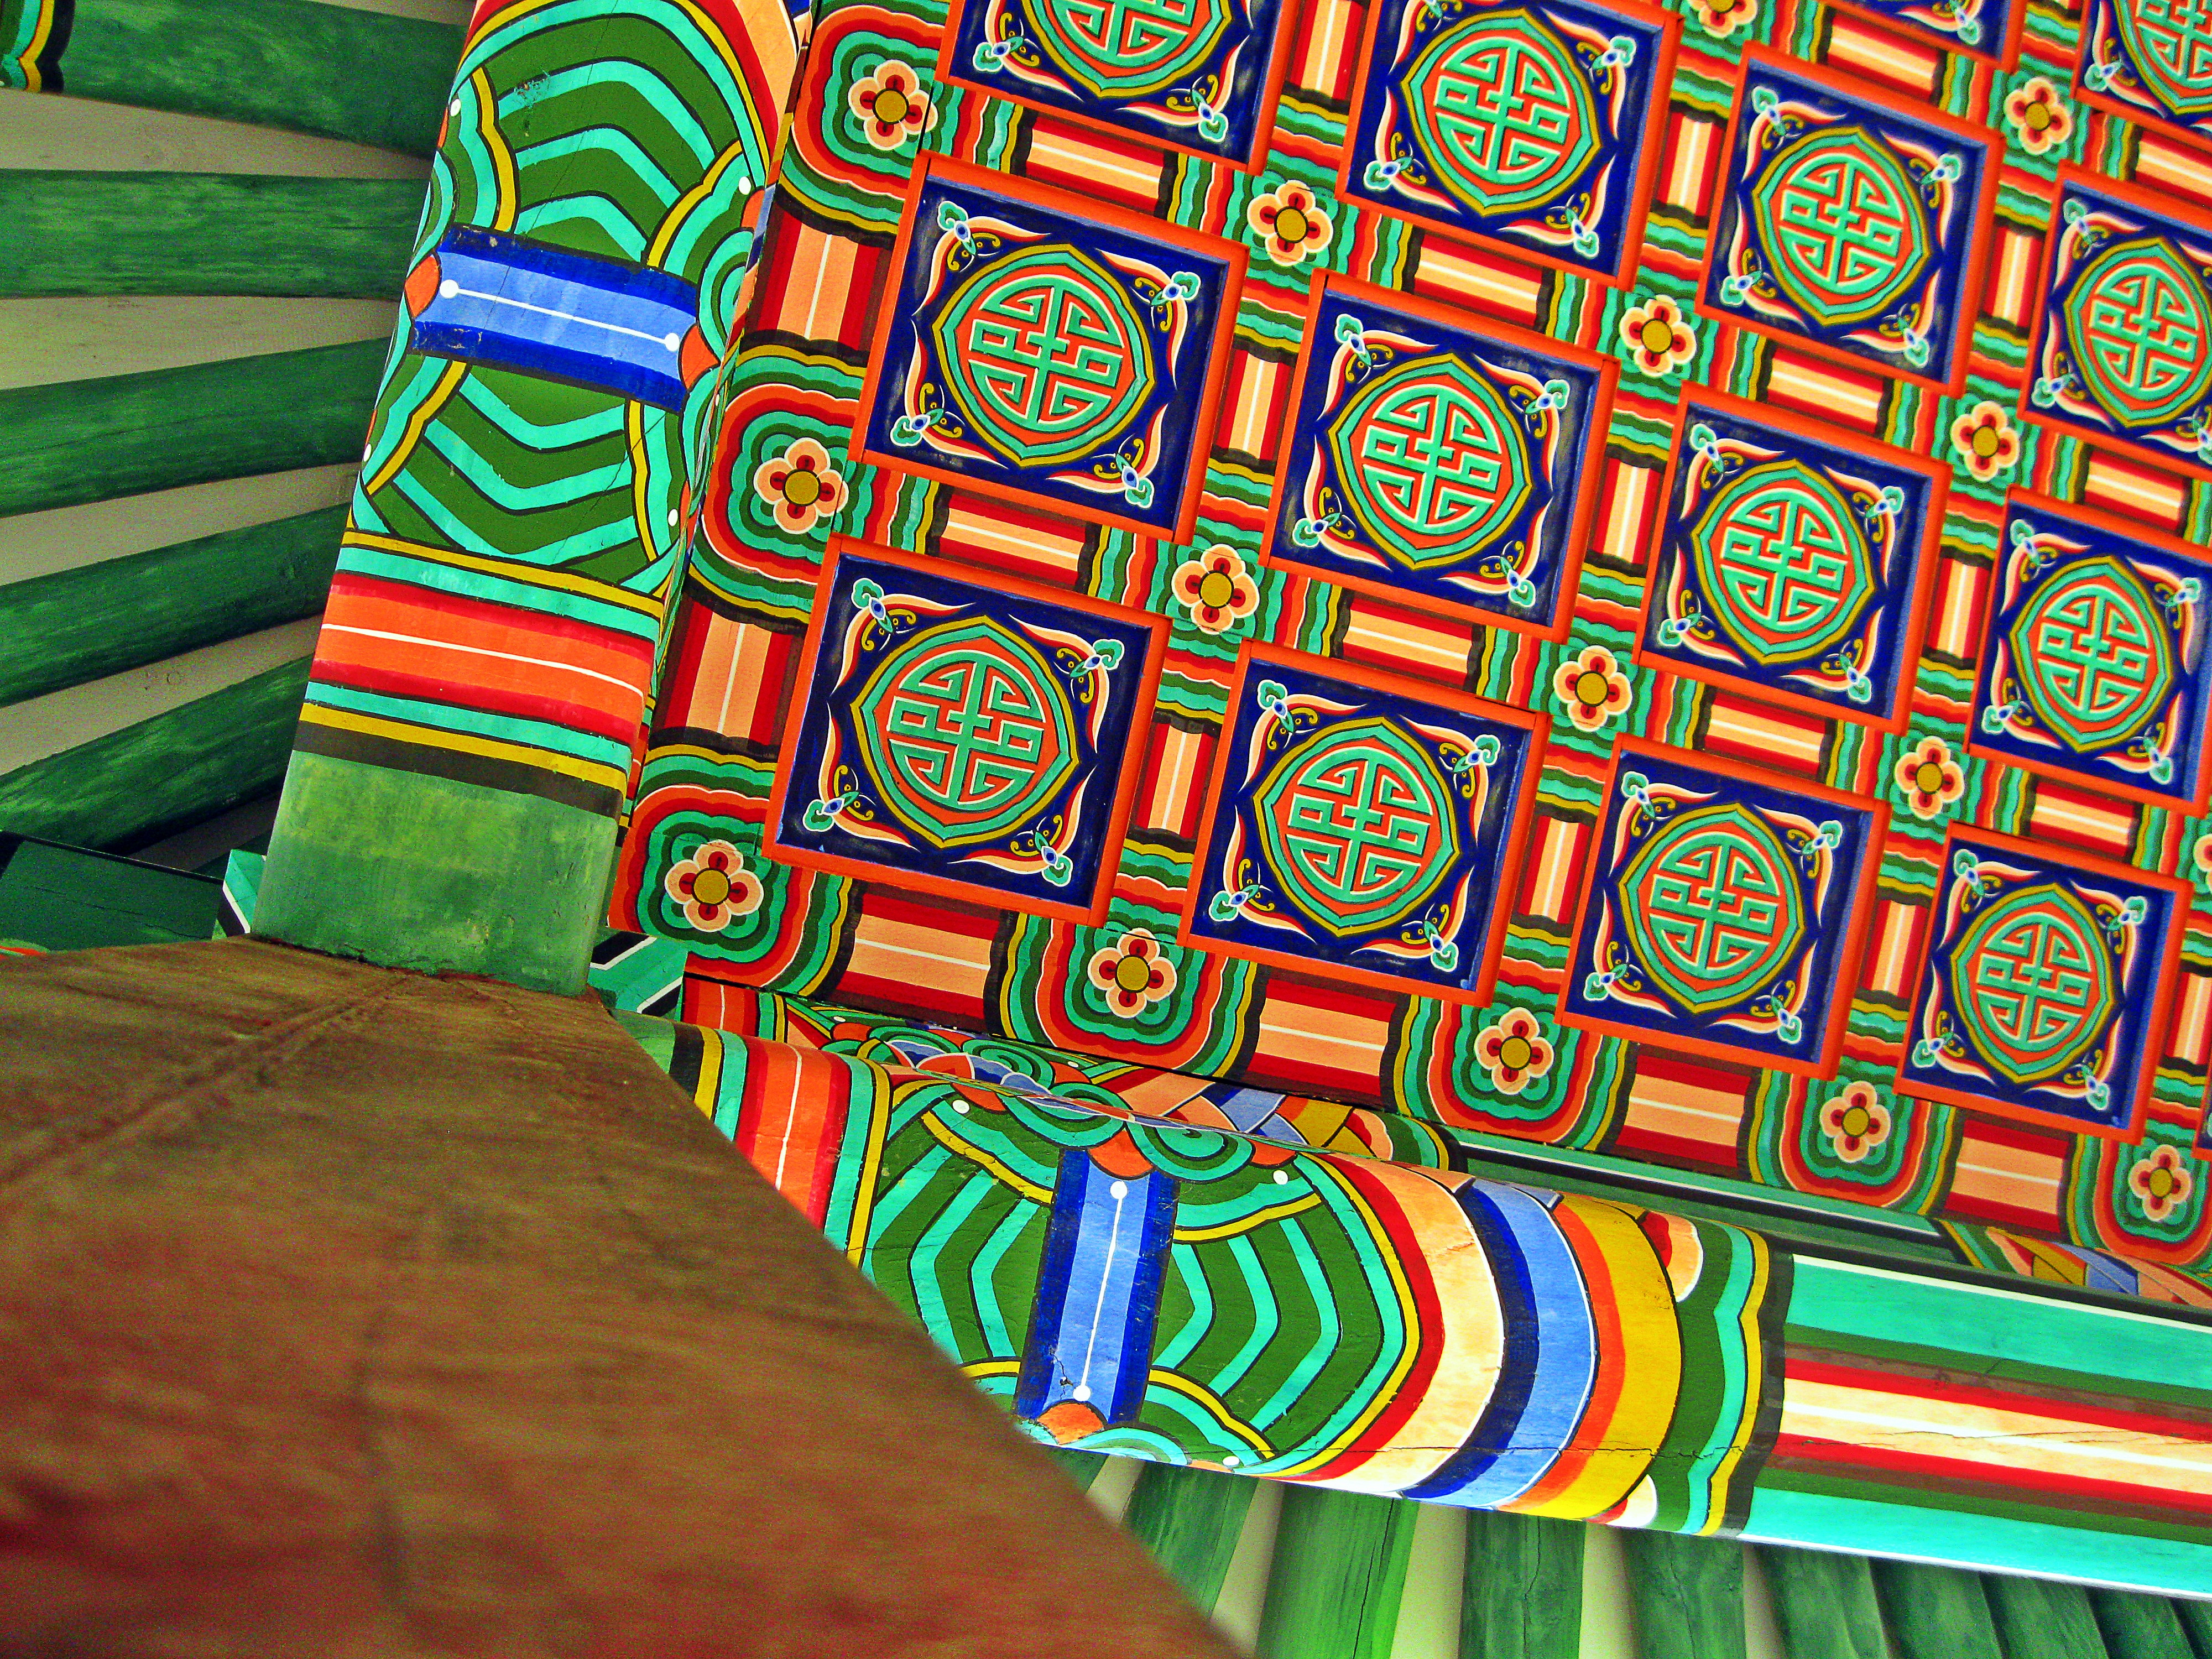
architecture, view, palace, city, urban, pattern, green, color, asia, ancient, landmark, art, korea, design, vivid, heritage, unesco, oriental, traditional, seoul, changdeokgung, hanguk